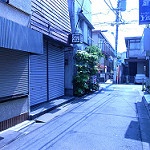
Scene: Outdoor